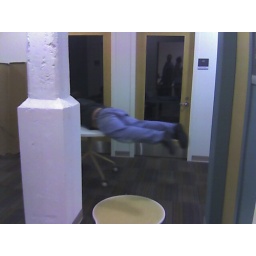
boss flying by on a table